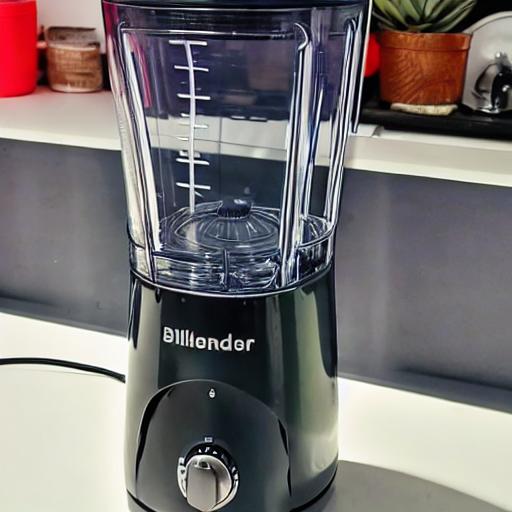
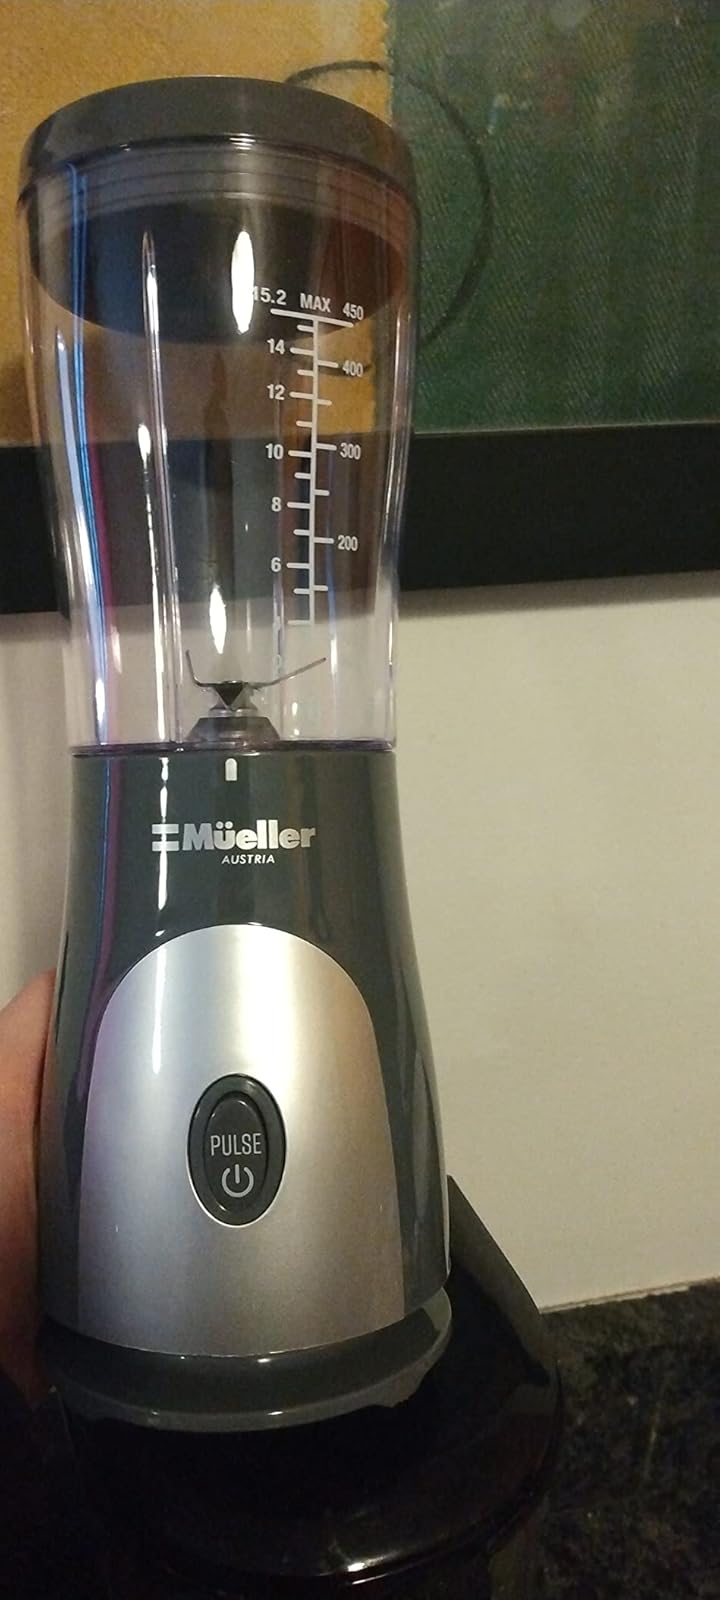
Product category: items_blender
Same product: no